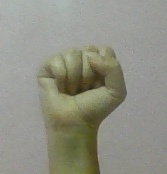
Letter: saad